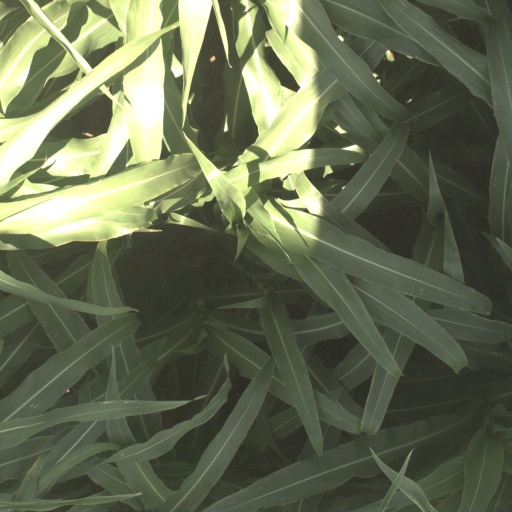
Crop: sorghum